Hemberg, St. Gallen

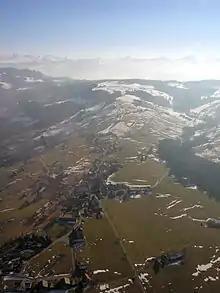
Aerial view of Hemberg

Hemberg has an area, , of . Of this area, 63.9% is used for agricultural purposes, while 31.9% is forested. Of the rest of the land, 3.7% is settled (buildings or roads) and the remainder (0.6%) is non-productive (rivers or lakes).